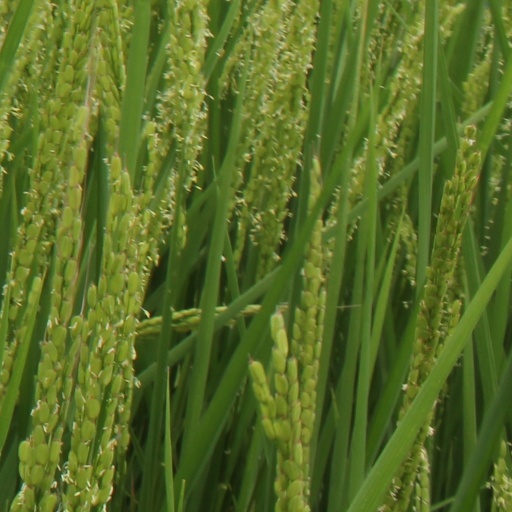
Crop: rice